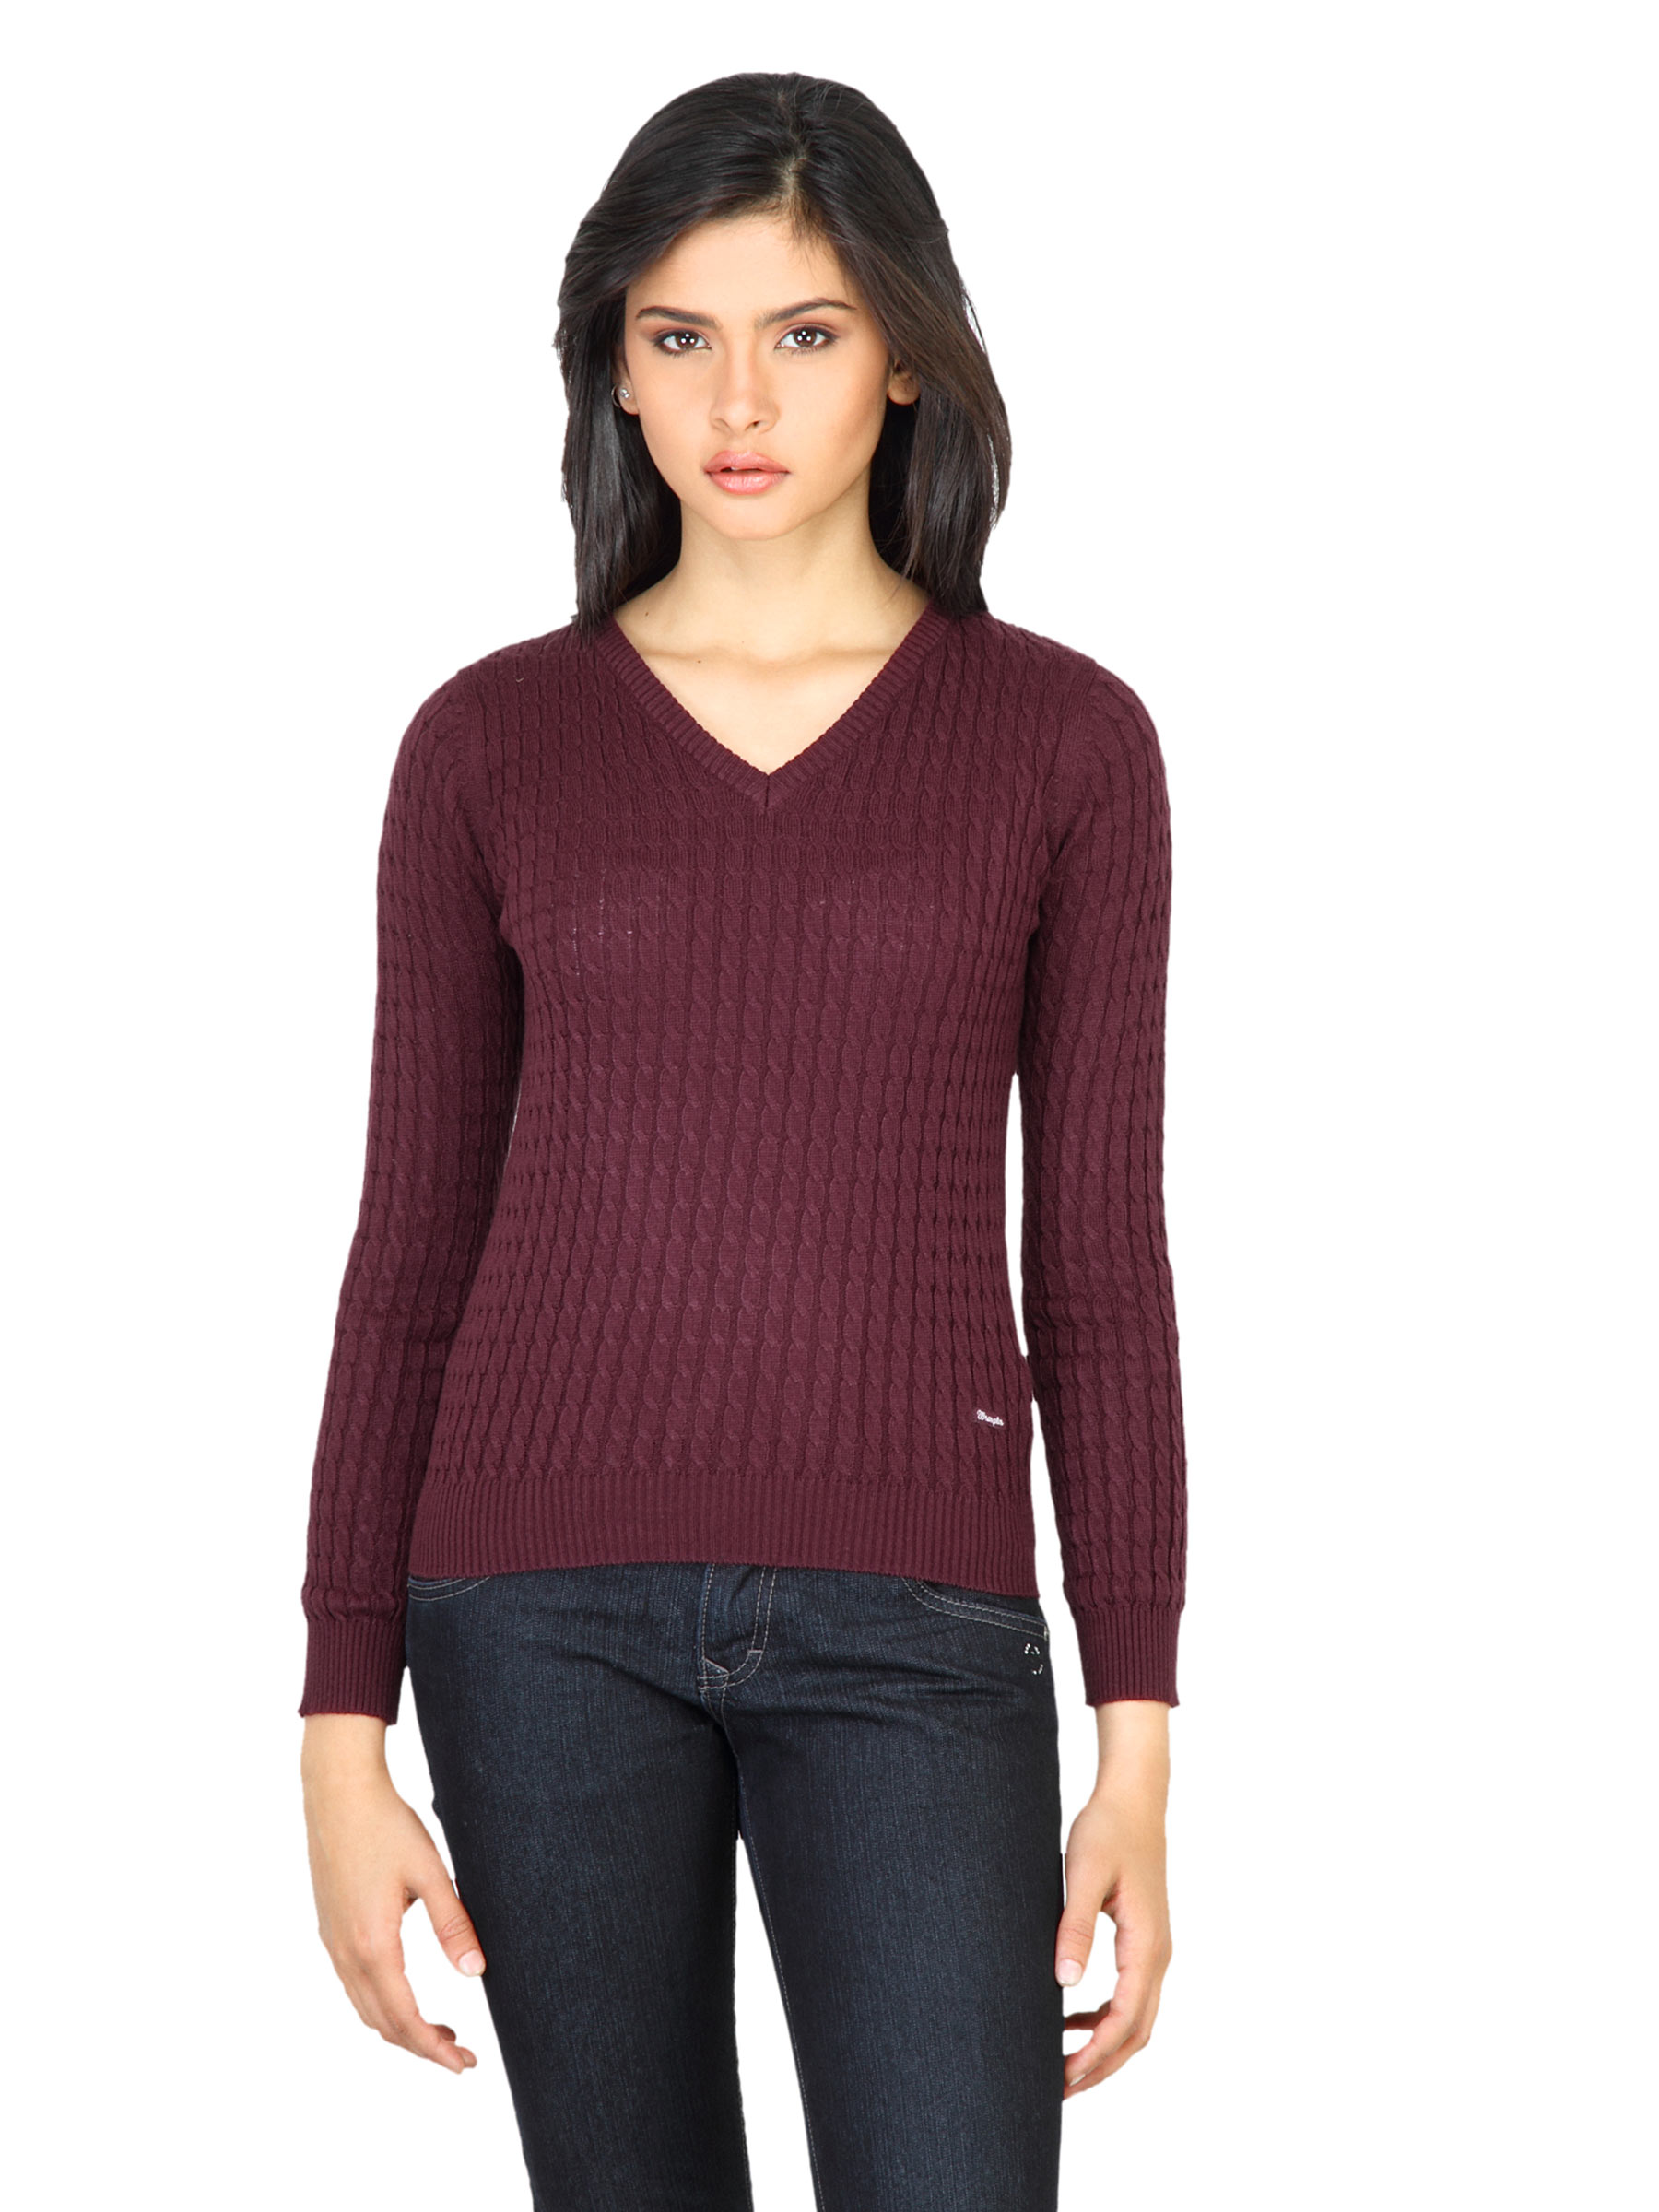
Wrangler Women Cable Red Sweater
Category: Apparel / Topwear / Sweaters
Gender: Women
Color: Red
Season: Fall 2011
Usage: Casual